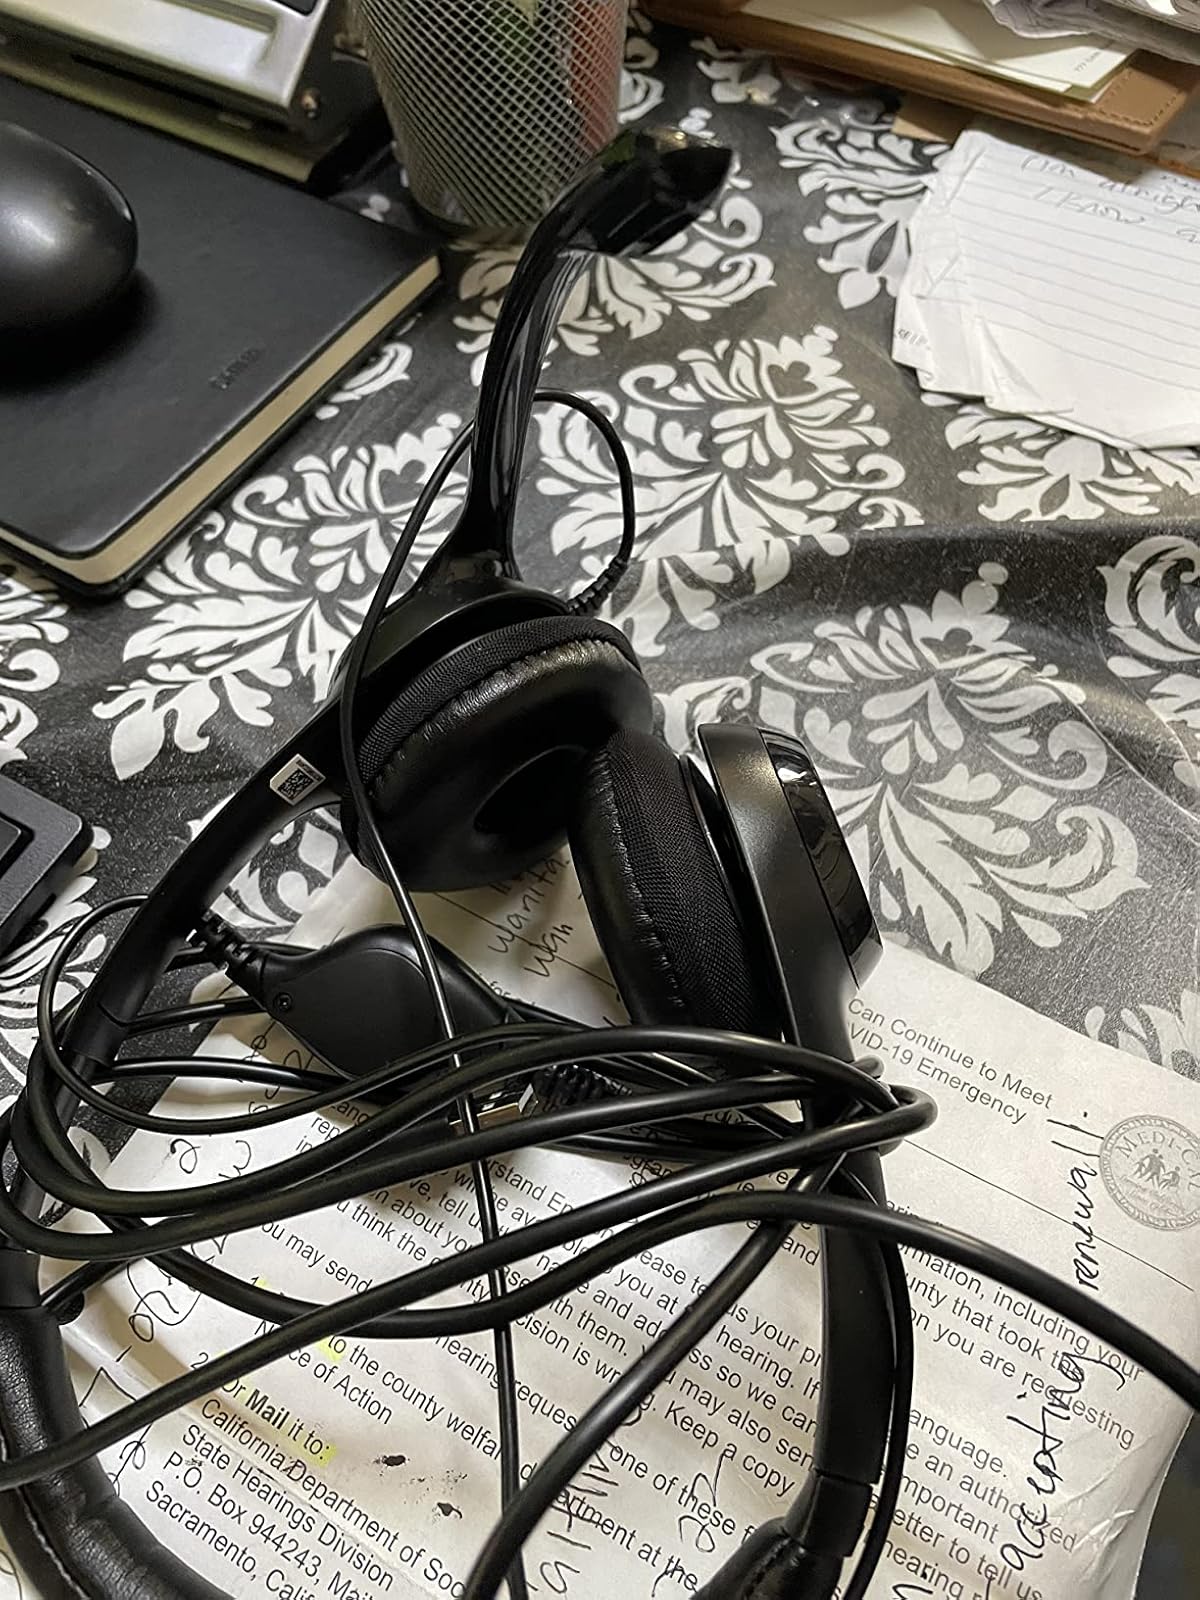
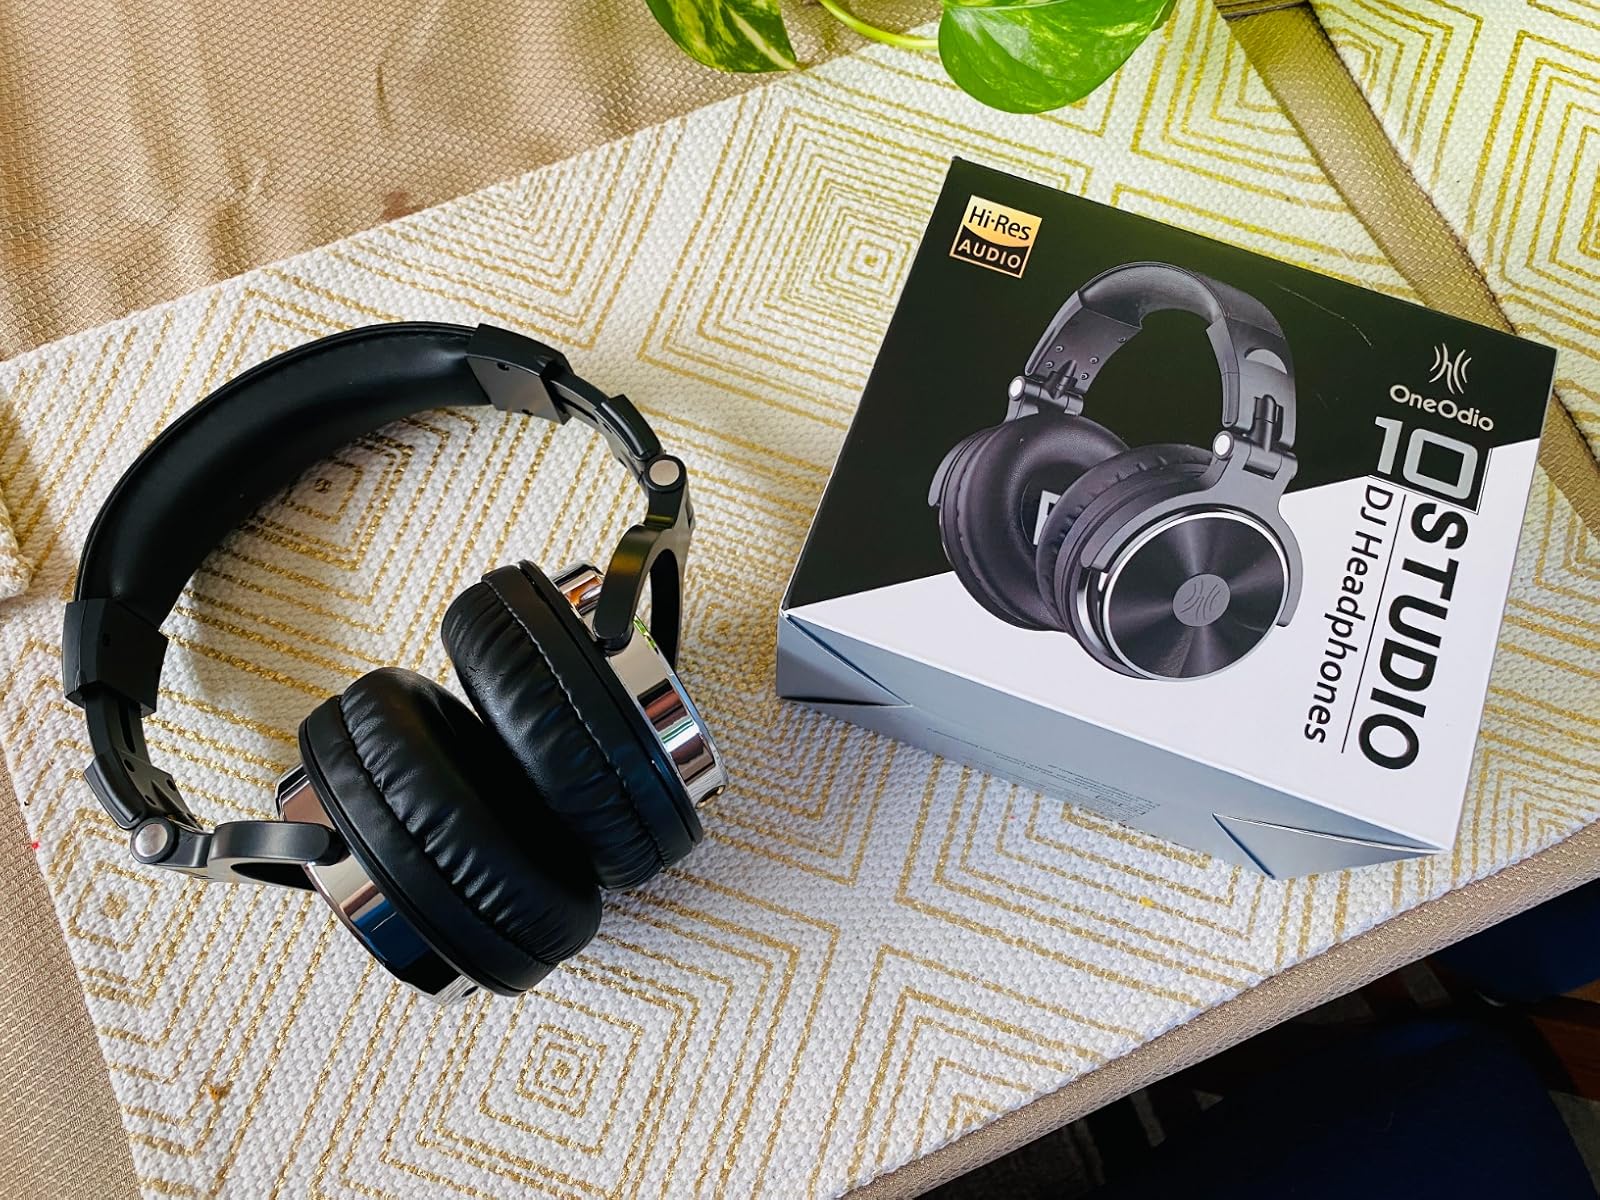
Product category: headphones
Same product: no